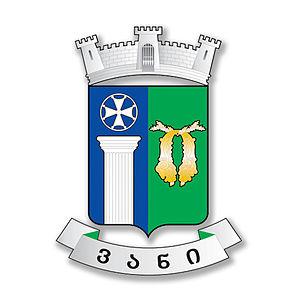
La municipalité de Vani est un district de la région d'Iméréthie en Géorgie, dont la ville principale est Vani. En 2002, il comptait 34 464 habitants. Ce district ne possède qu'une seule ville, le reste est composé de 42 villages de moins de 3 000 habitants.